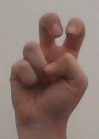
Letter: toot